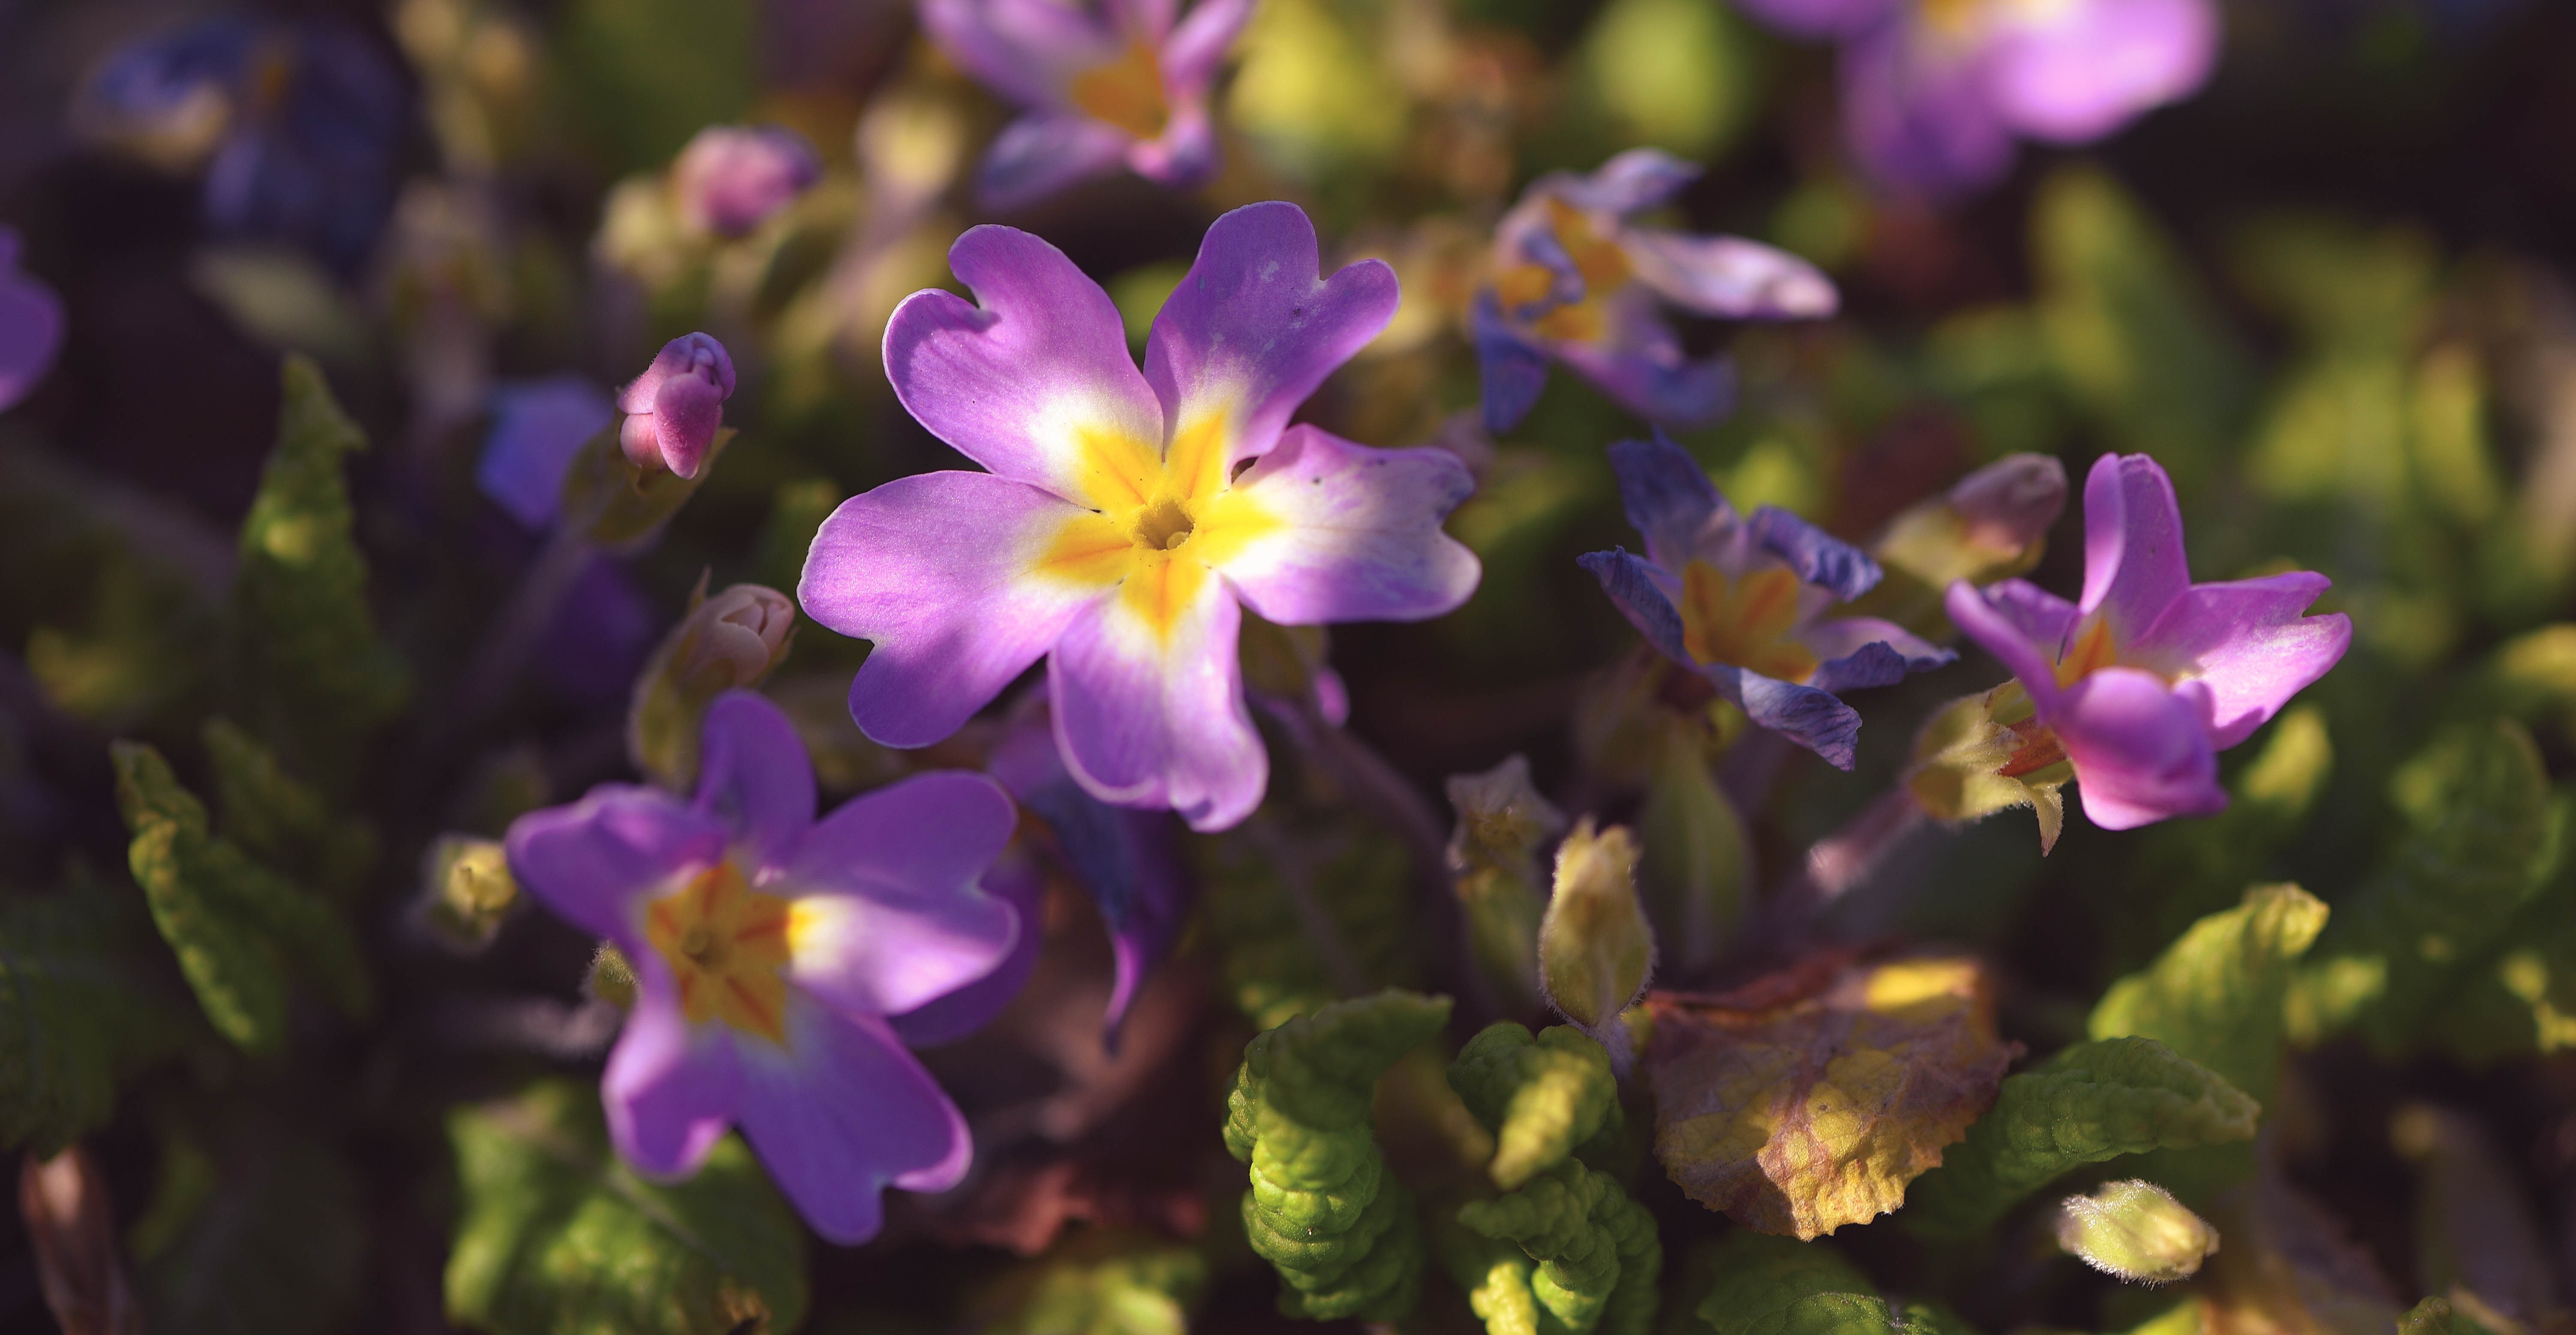
nature, blossom, plant, flower, petal, spring, botany, garden, close, flora, wildflower, flowers, spring flower, viola, light and shadow, macro photography, pansy, flowering plant, annual plant, land plant, violet family